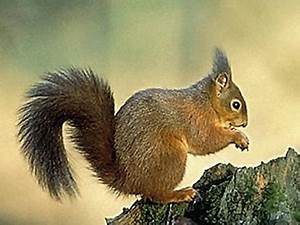
Label: squirrel